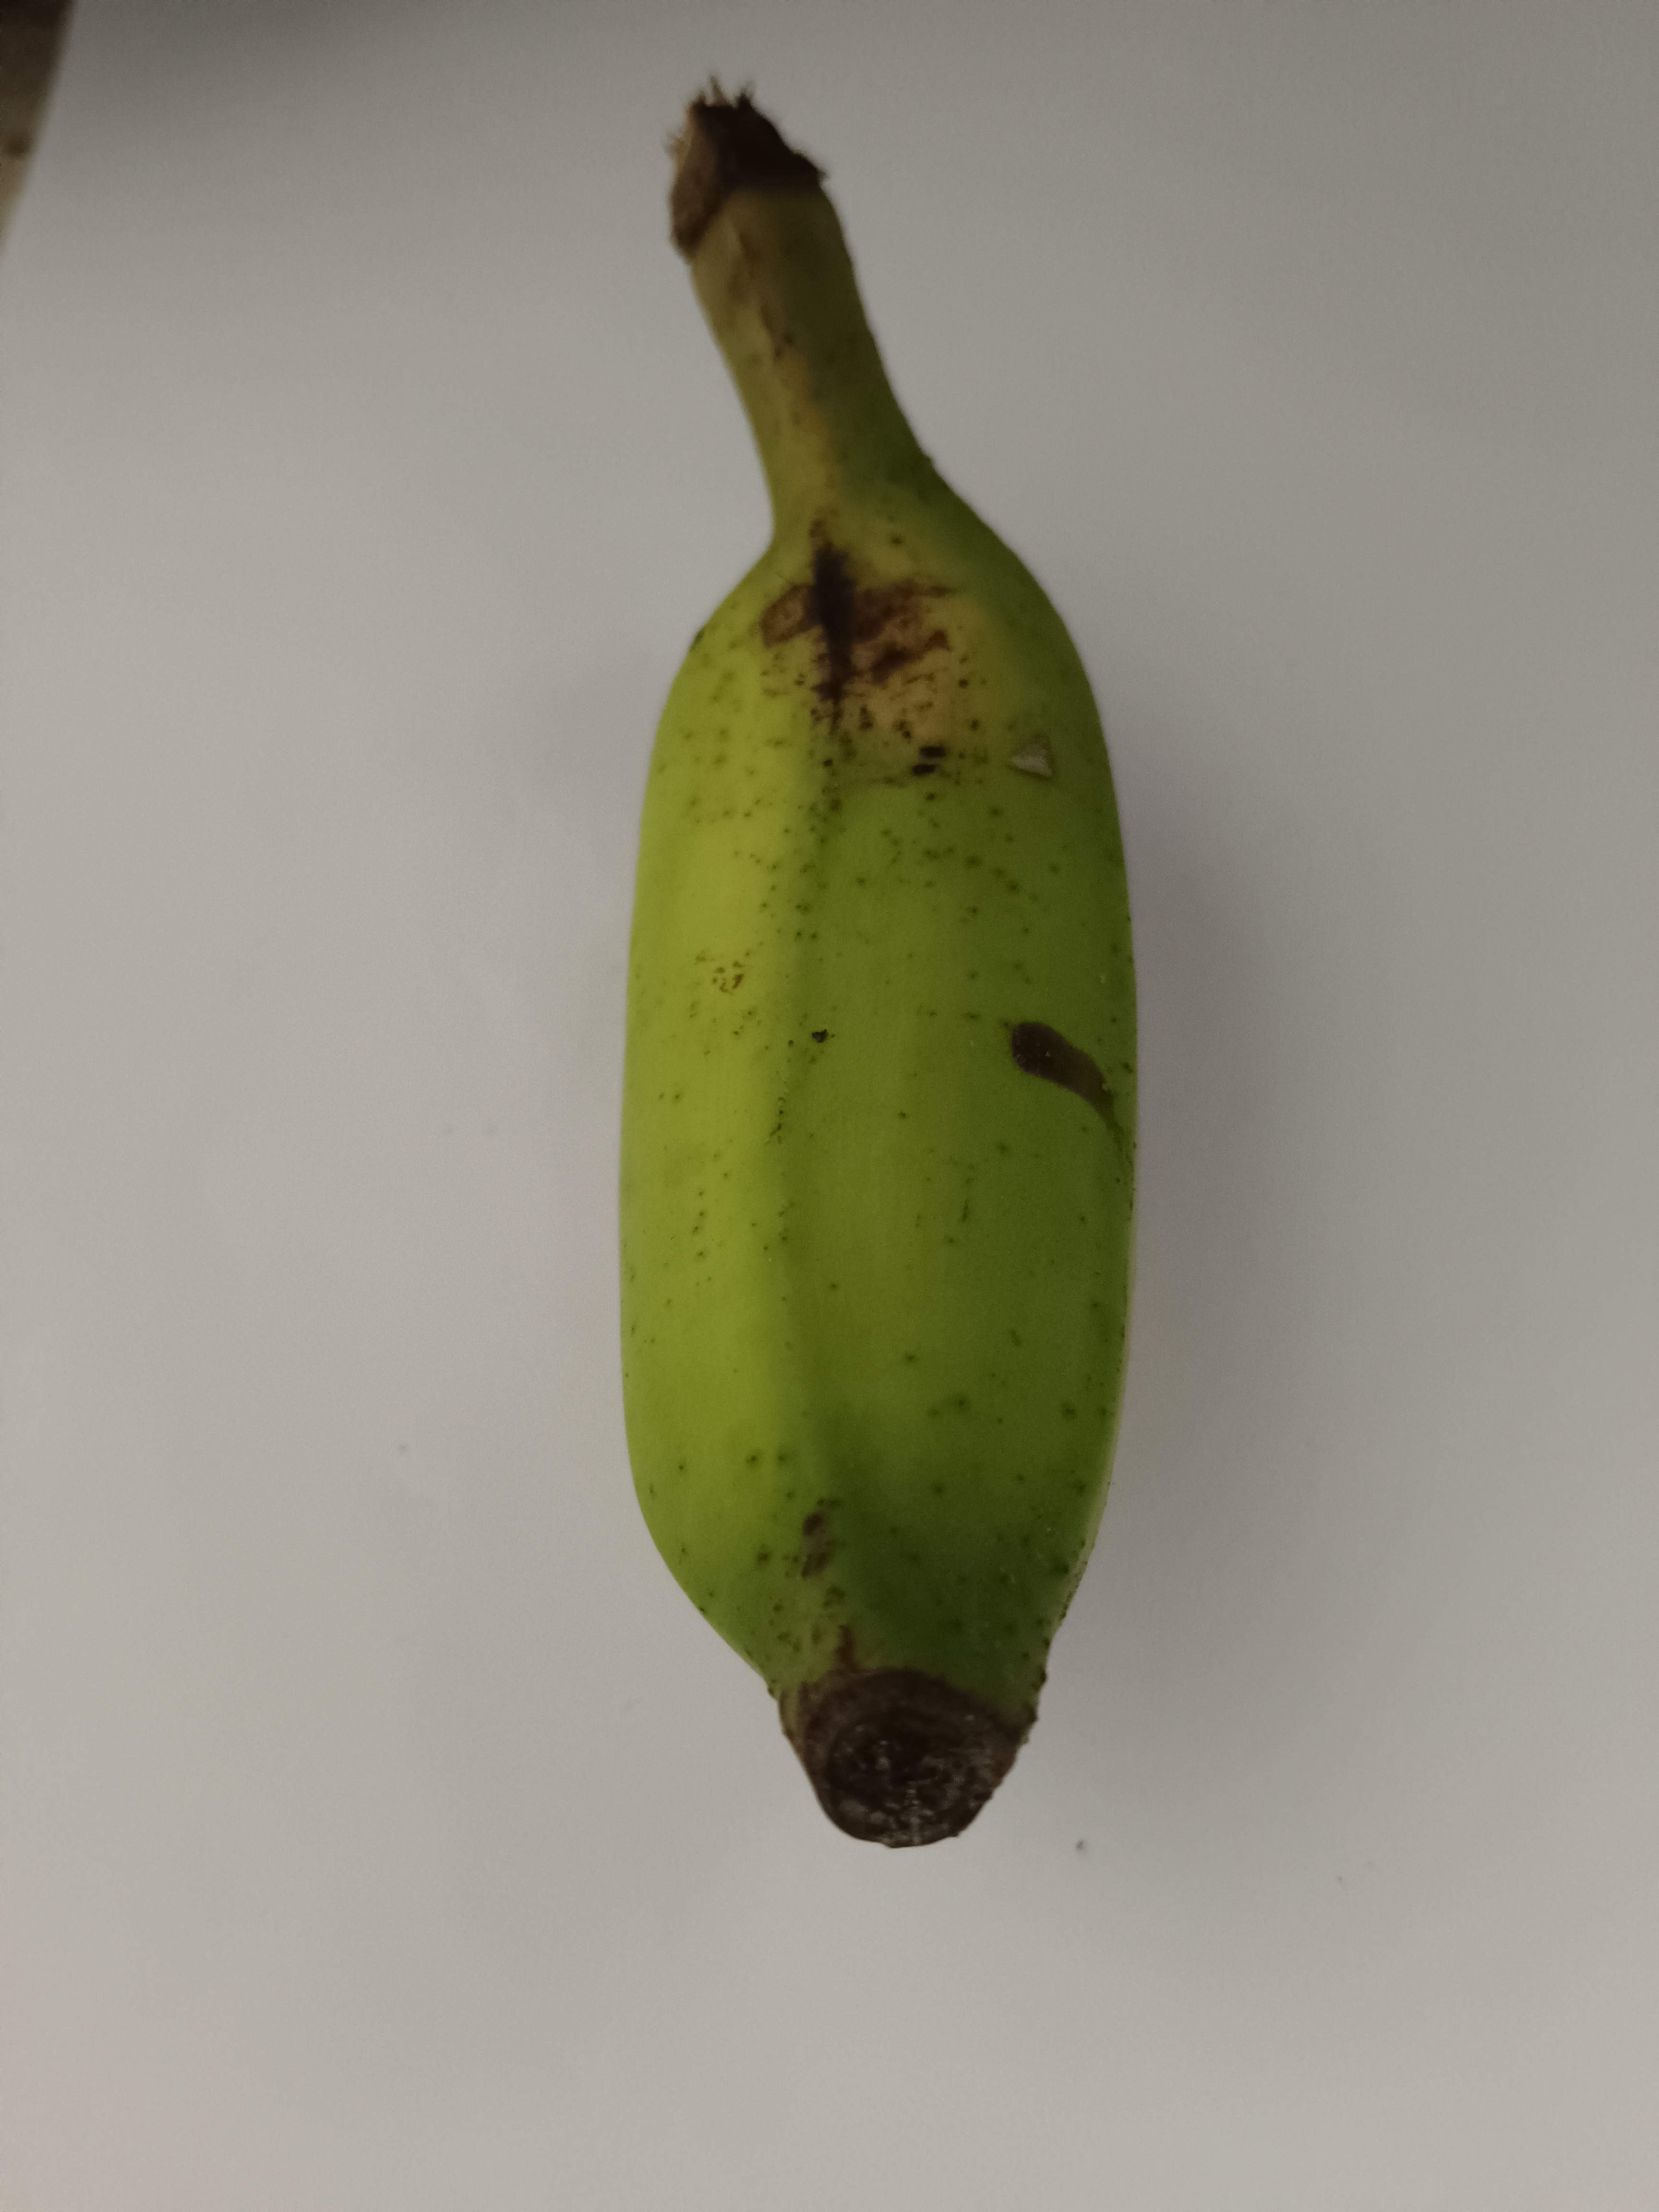
Banana variety: Champa